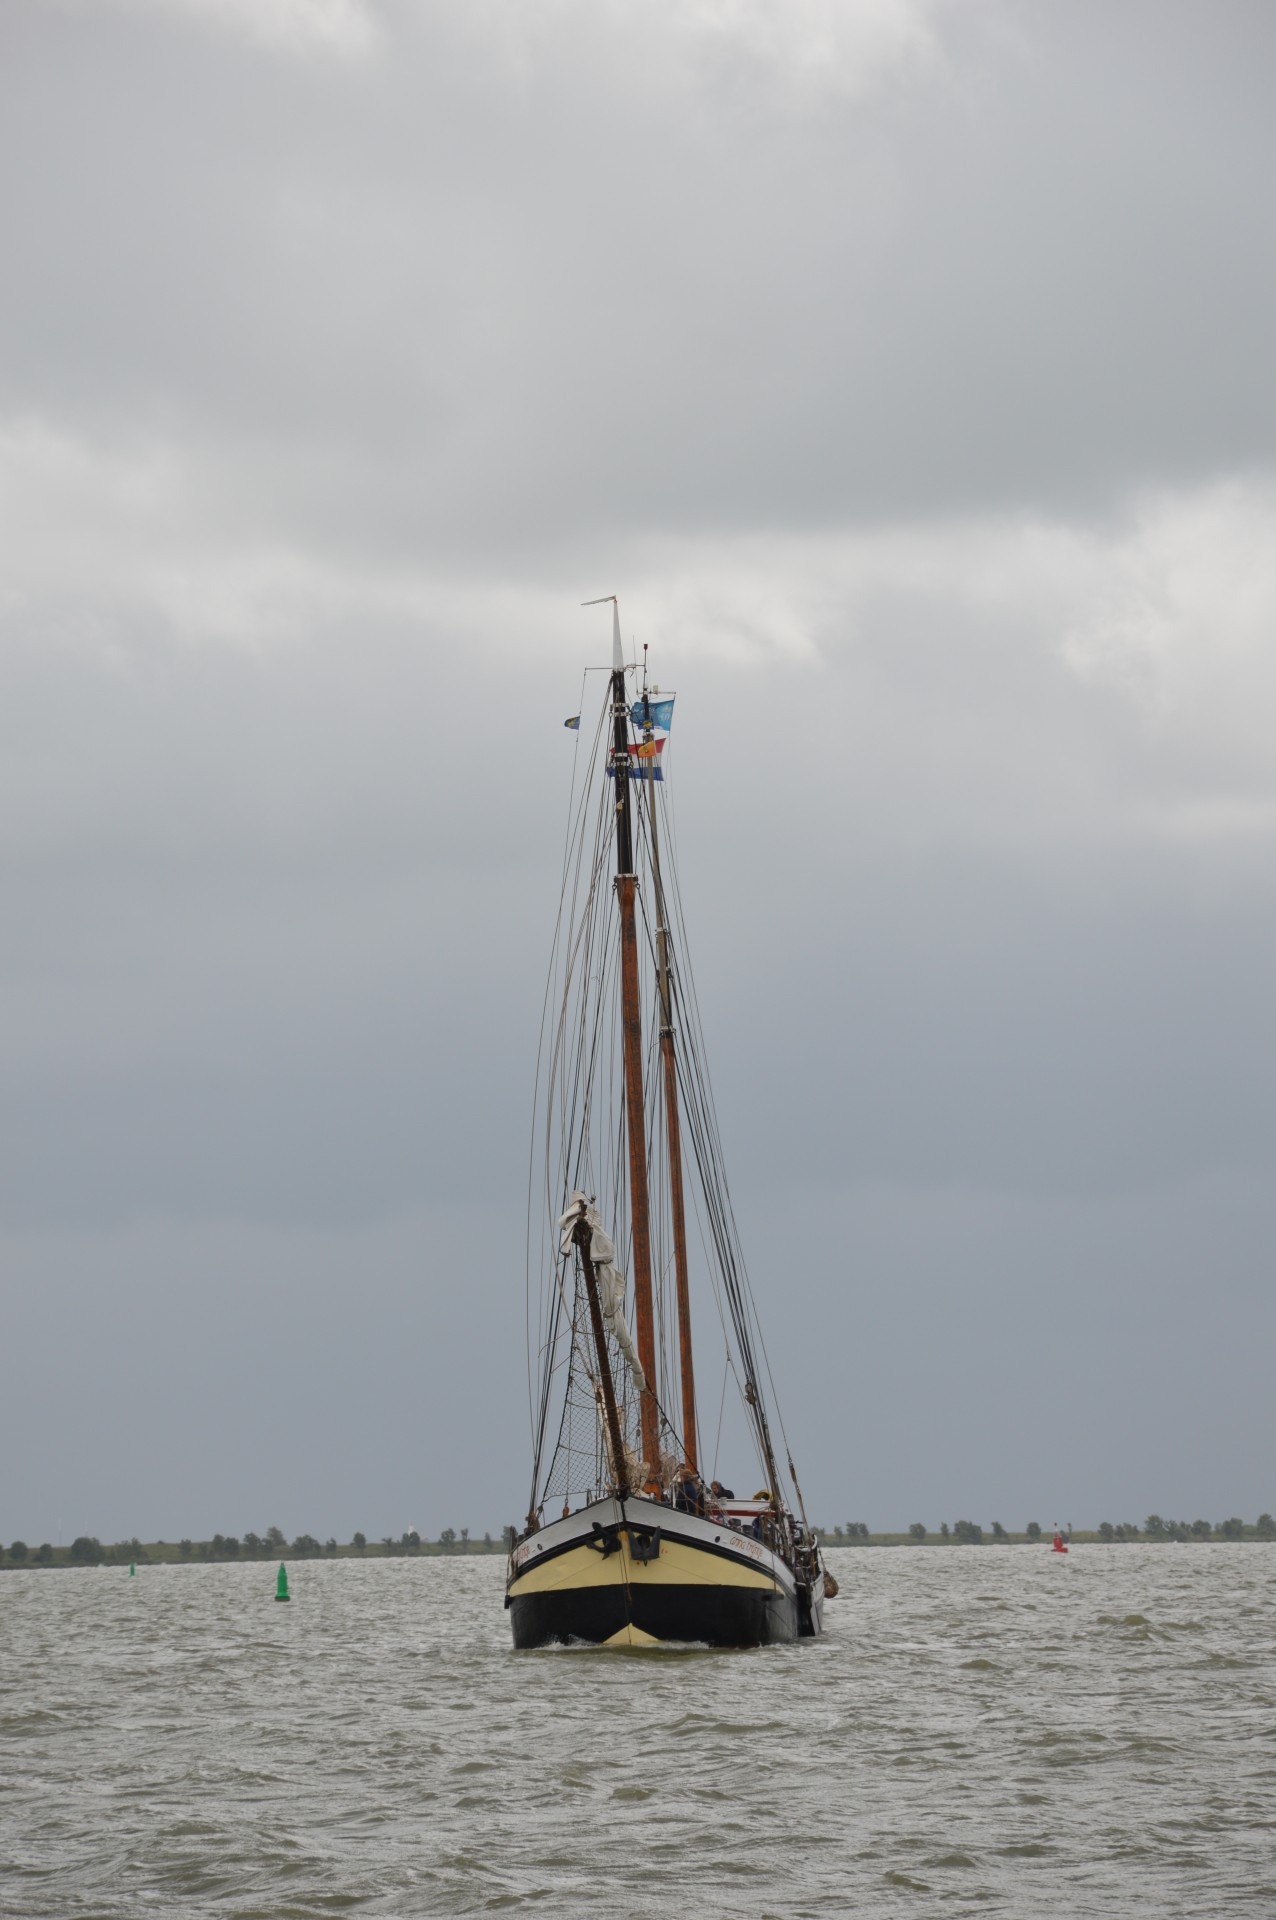
sea, boat, antique, old, ship, tourist, vehicle, mast, sailing, bay, tourism, sailboat, holland, netherlands, nautical, sail, culture, history, tradition, watercraft, schooner, sailing ship, tall ship, markenmeer